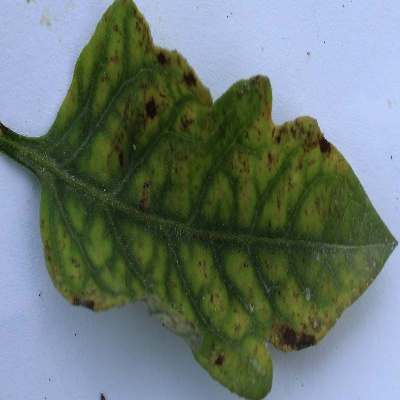
Crop: Tomato
Condition: septoria leaf spot